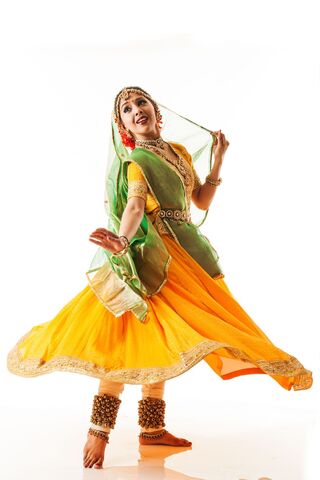
Dance form: kathak